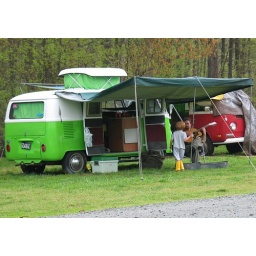
Guy plays guitar in front of his green bus